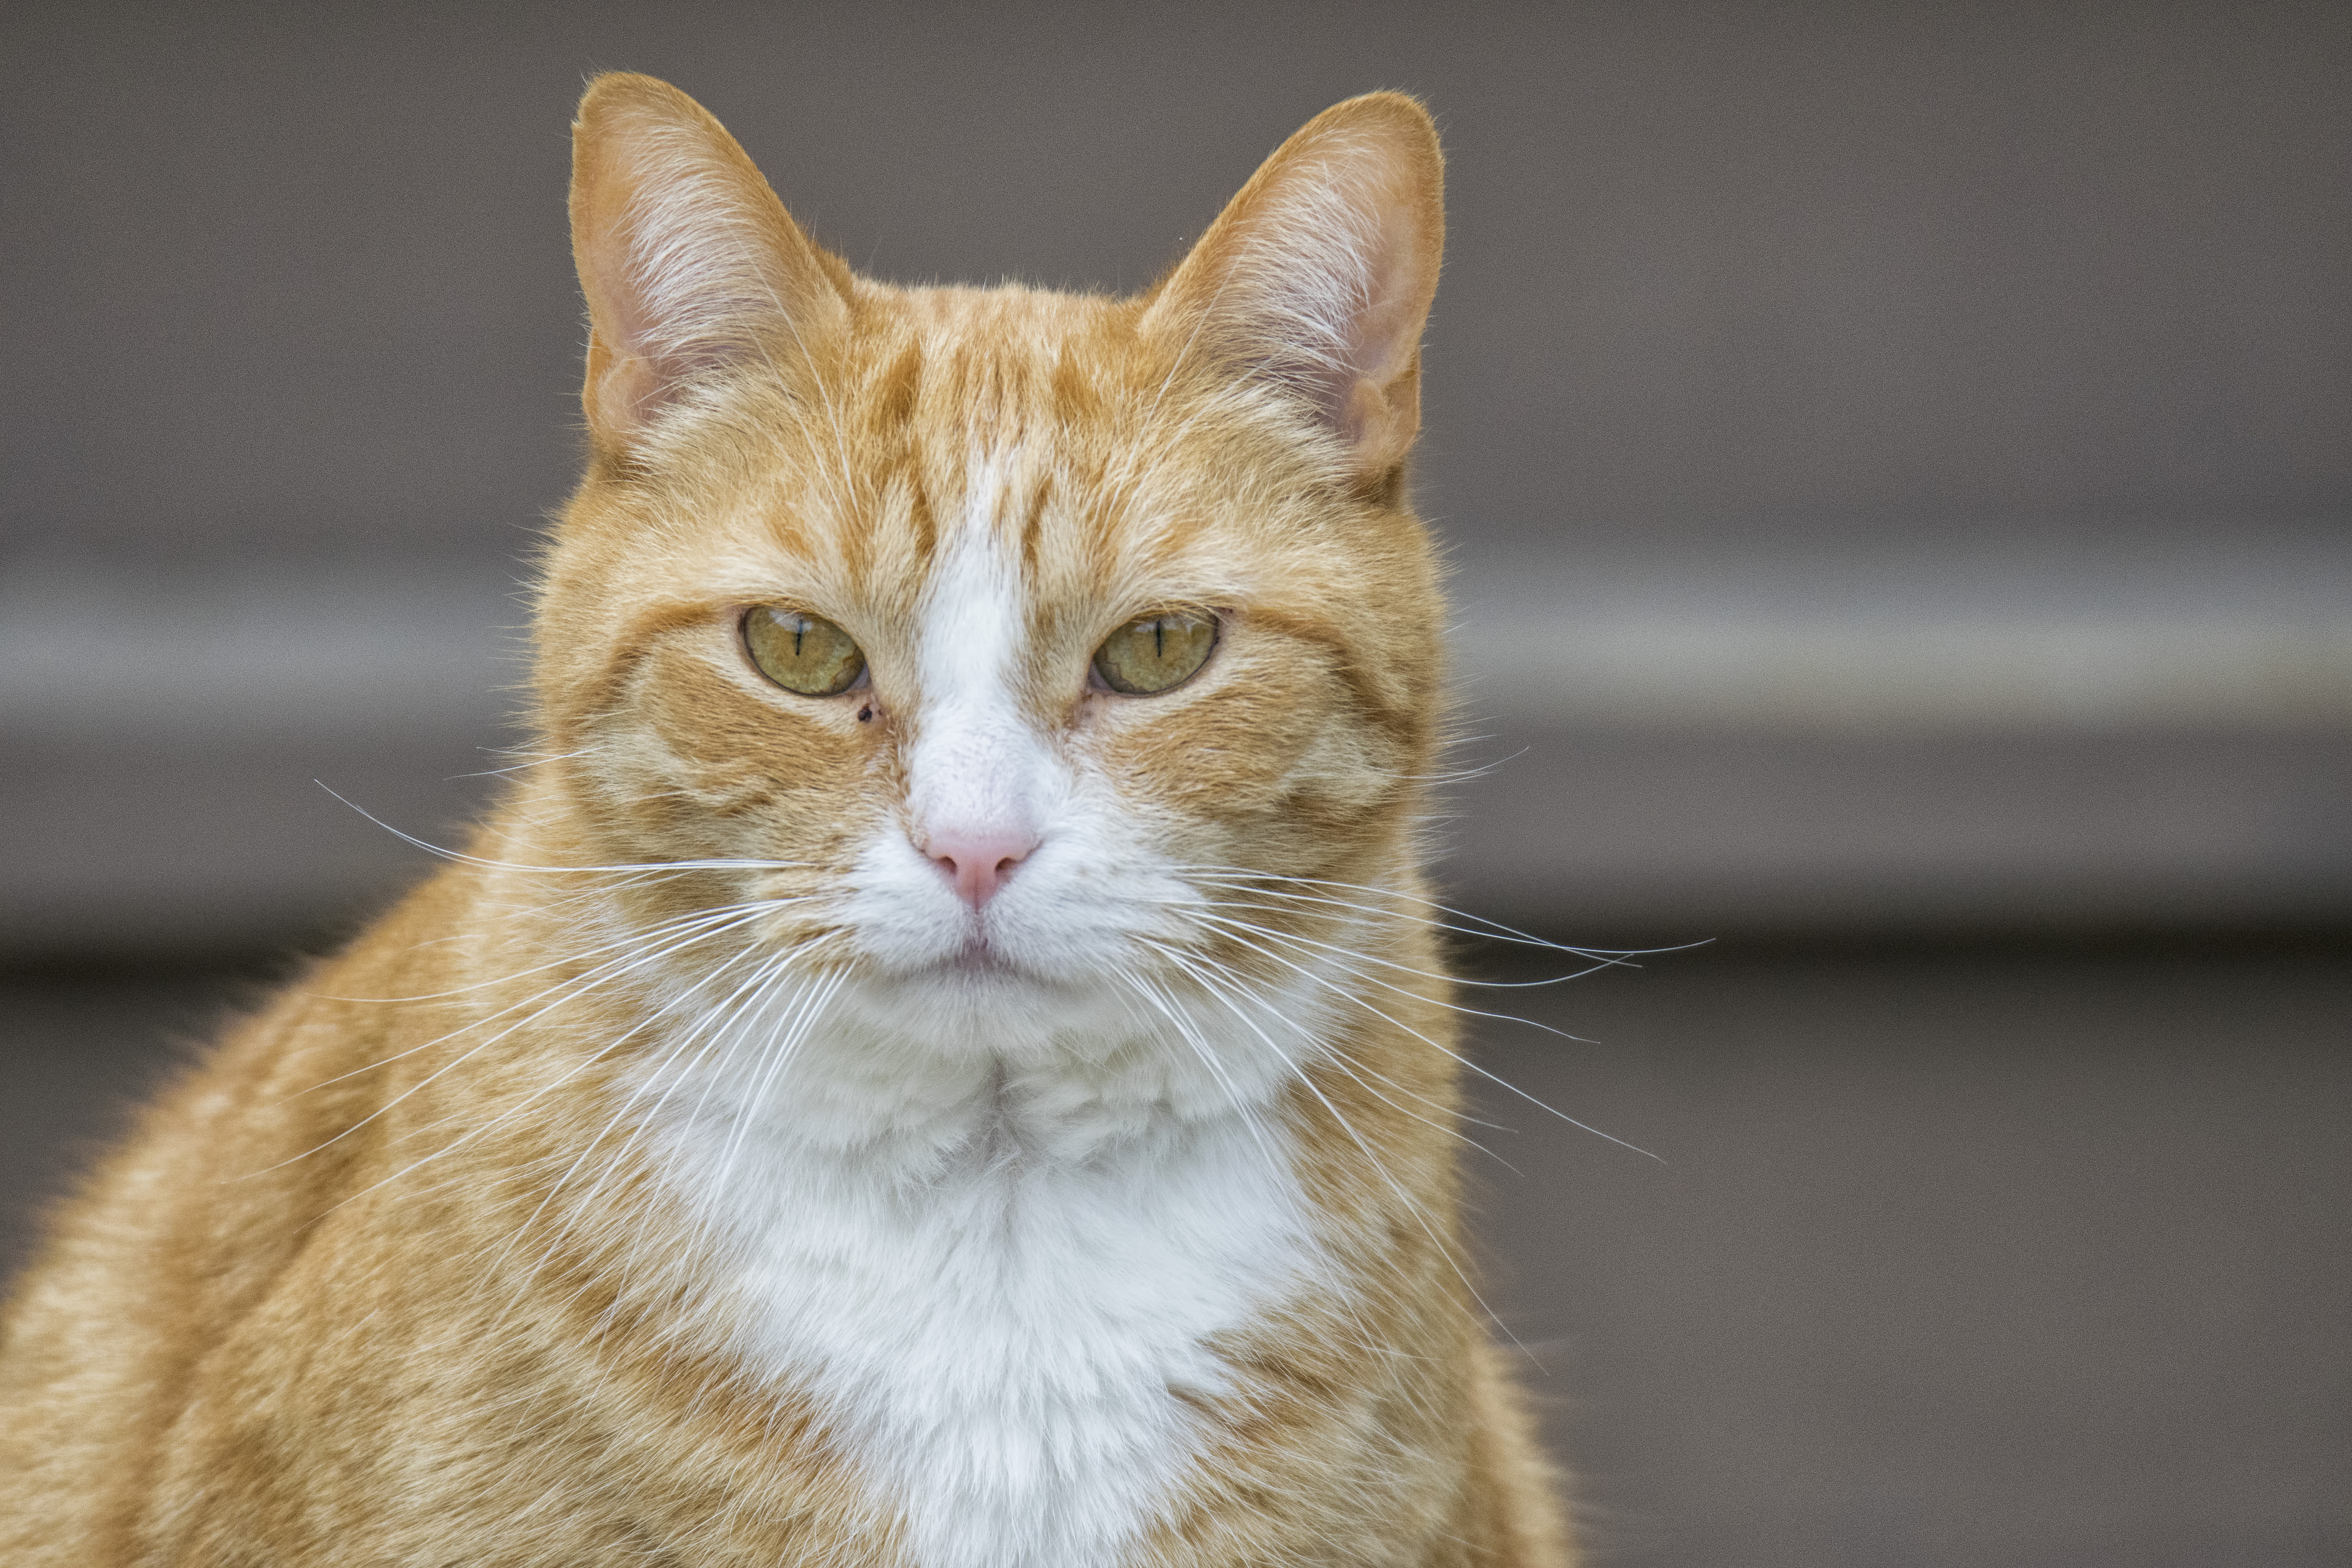
cat, mammal, fauna, close up, nose, whiskers, canada, vertebrate, chat, quebec, sherbrooke, tabby cat, european shorthair, wild cat, small to medium sized cats, cat like mammal, domestic short haired cat, pixie bob, rusty spotted cat